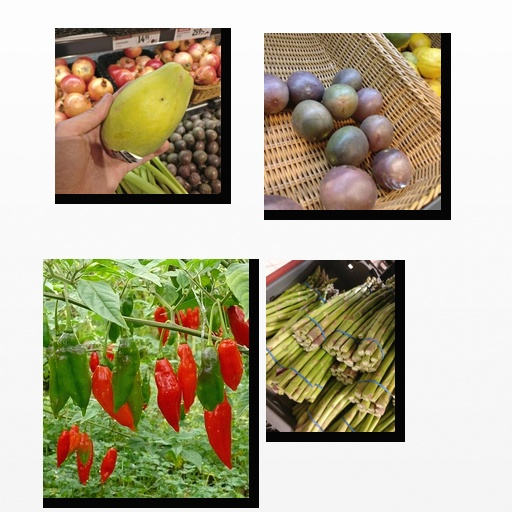
Food items: chili_pepper, asparagus, papaya, passion_fruit